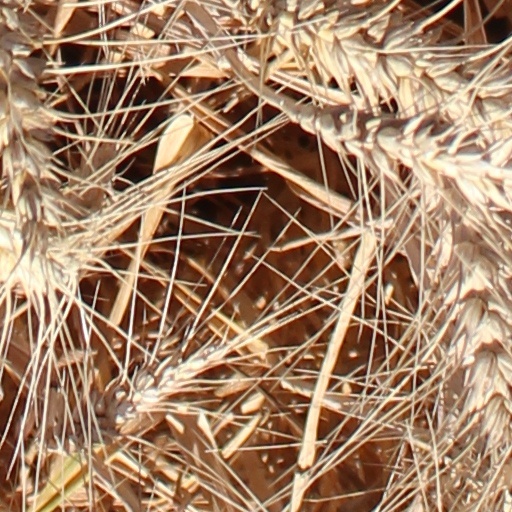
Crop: wheat